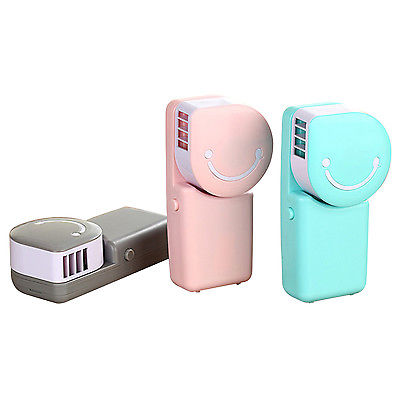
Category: fan